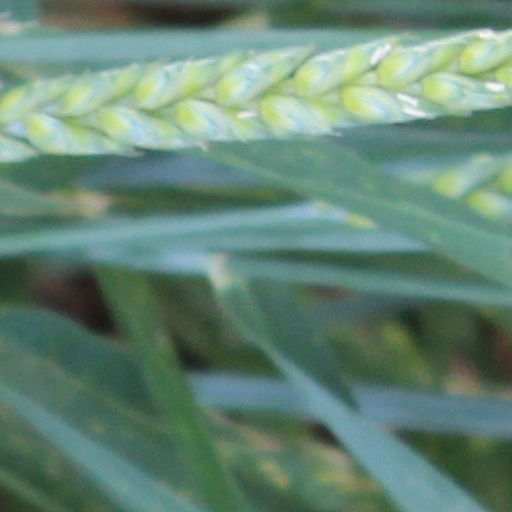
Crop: wheat